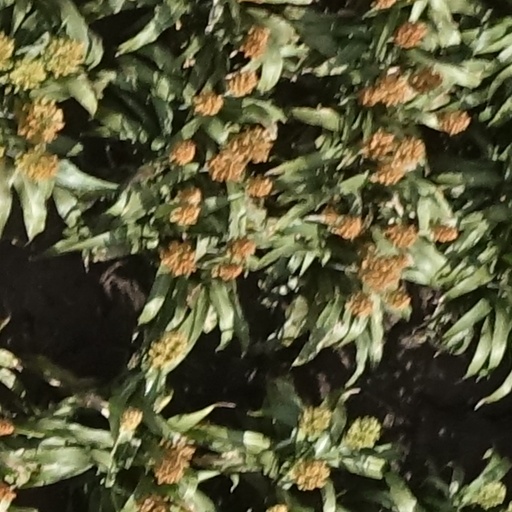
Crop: sorghum